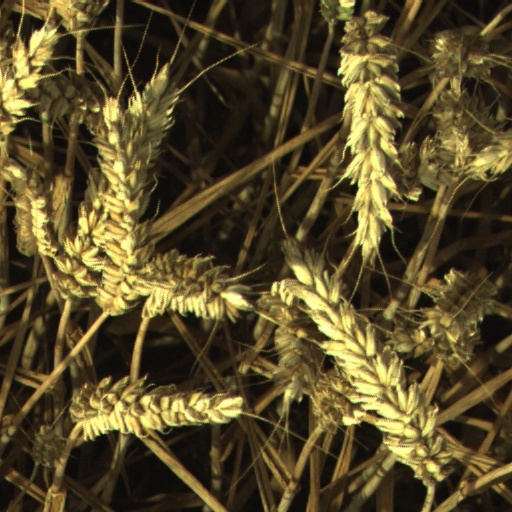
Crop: wheat